Sky position (RA, Dec in degrees): 343.803, -0.3505
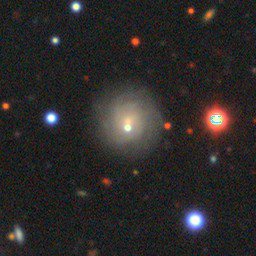
Galaxy morphology: Unbarred Tight Spiral Galaxies